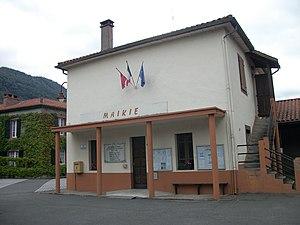
Esténos
Esténos est une commune française située dans le département de la Haute-Garonne, en région Occitanie.